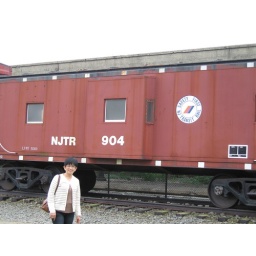
Oldest train car in new jersey.Taken 9-22-09 around 2:30 pm (Est)First day of fall!Pictures taken by len solis.